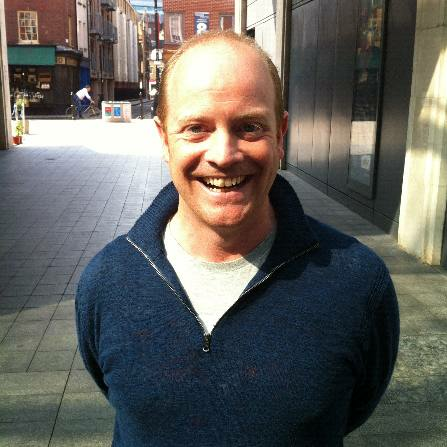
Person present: Yes